Trans Pennine Trail

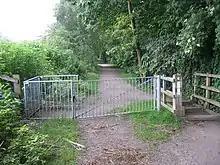
A gate on the trail near Hardy Farm

The main west–east trail starts at Southport, then heads south through the suburbs of Liverpool, through Widnes, Warrington, Manchester, Stockport and Hadfield. It then crosses the Peak District, heading up the Longdendale valley via the Longdendale Trail to Woodhead, then down through Dunford Bridge and Penistone, Doncaster, Selby, Hessle, Hull and Hornsea. This route covers . Between Southport and Selby it is National Cycle Network, Route 62 and from Selby to Hornsea, NCN Route 65.